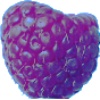
Label: Raspberry 1